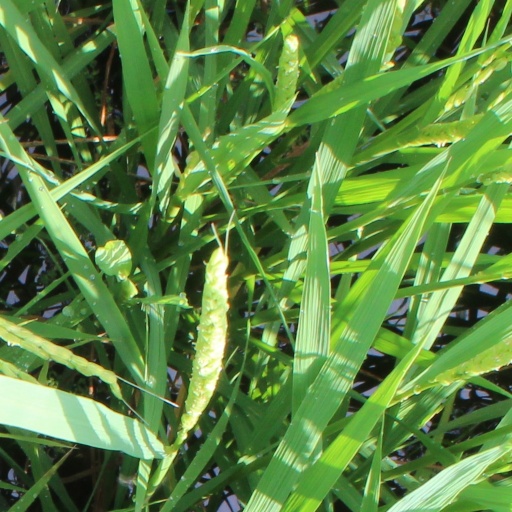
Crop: rice